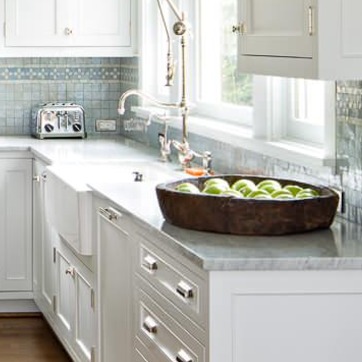
Material: food